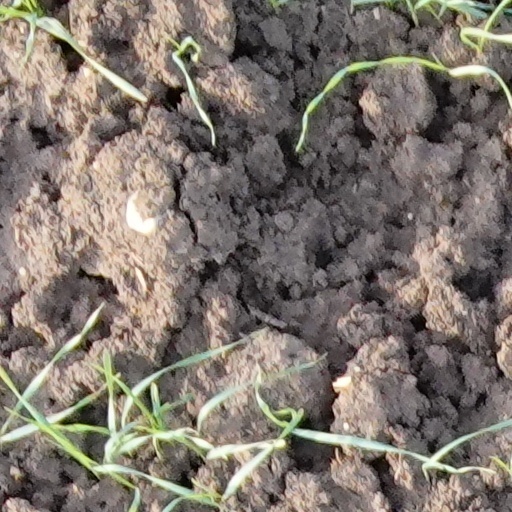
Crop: wheat